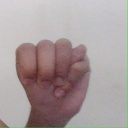
अक्षर: म